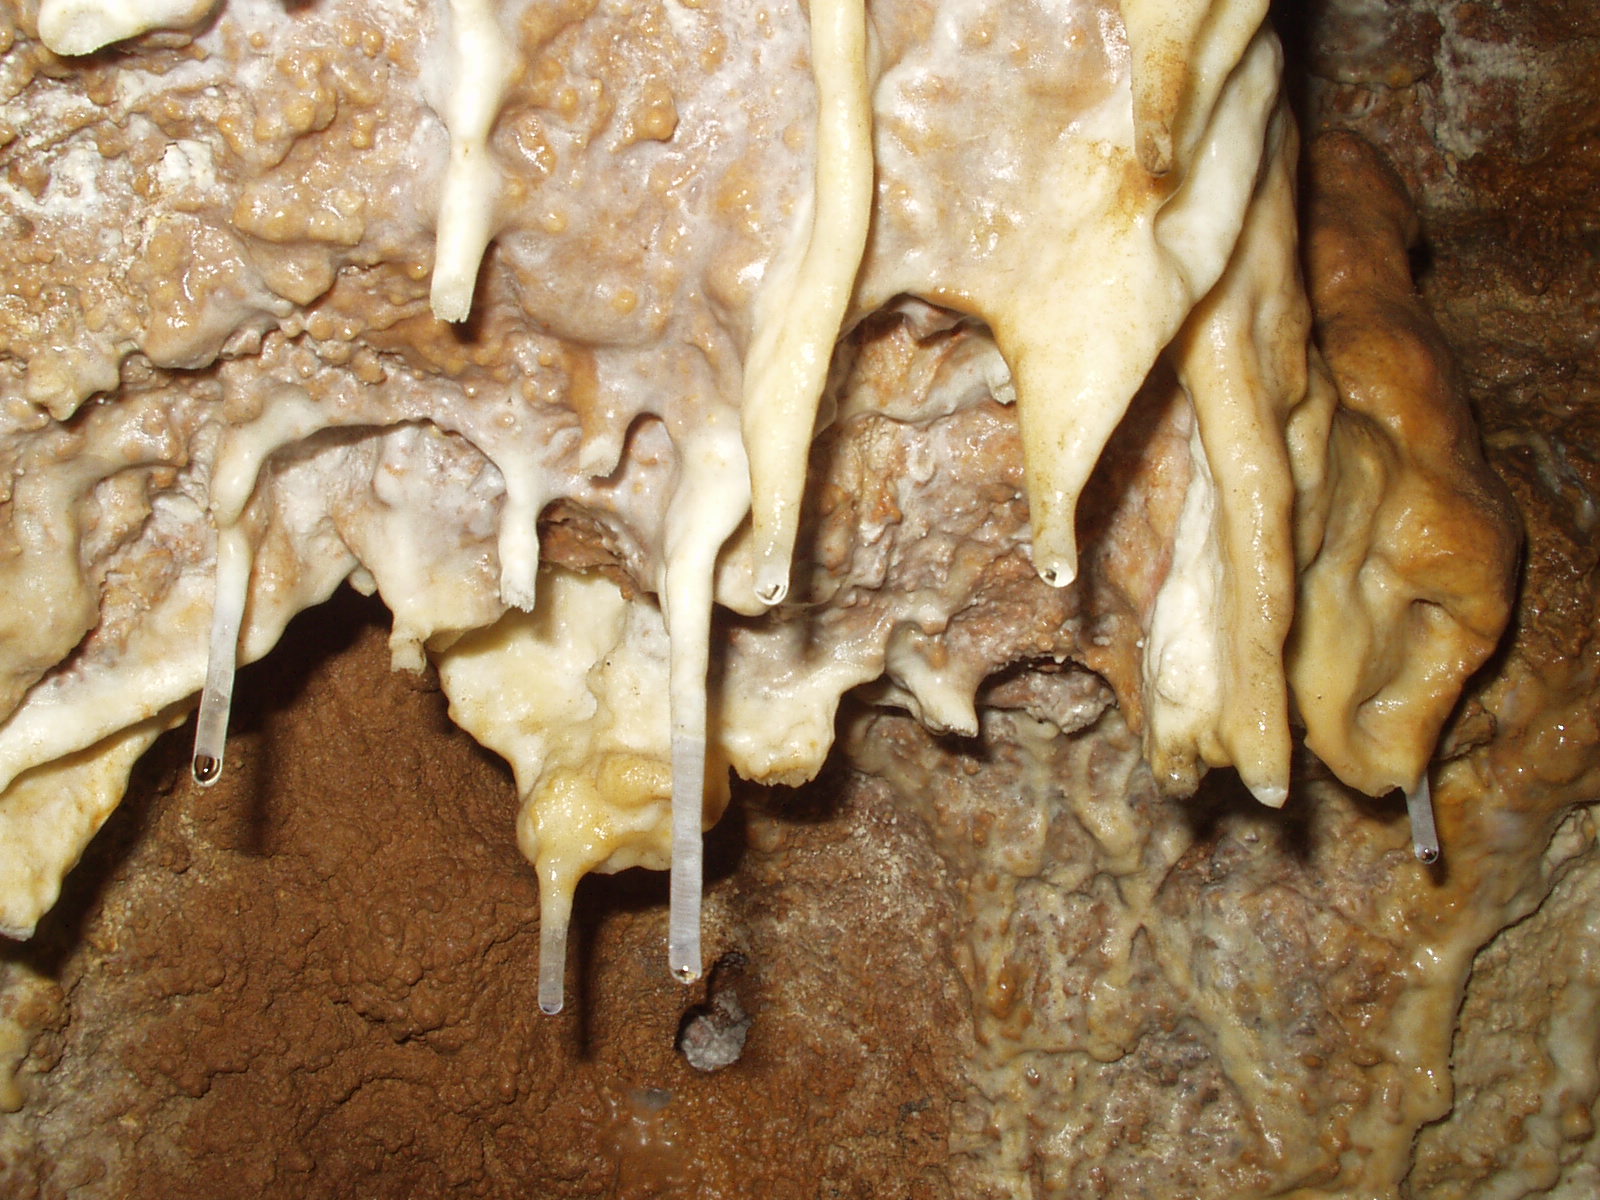
formation, cave, drip, lime, geology, caving, stalagmite, stalactite, landform, speleothem, speleothems